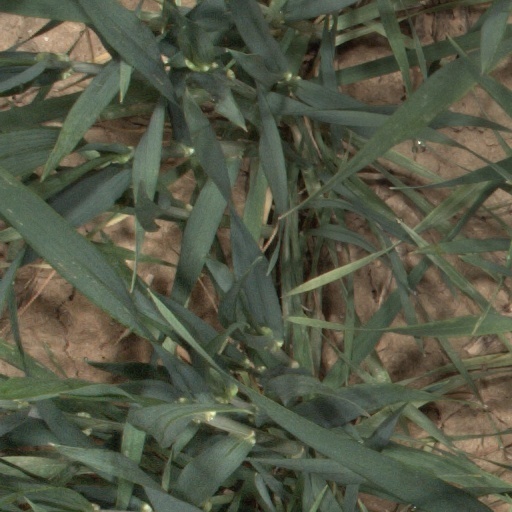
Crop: wheat